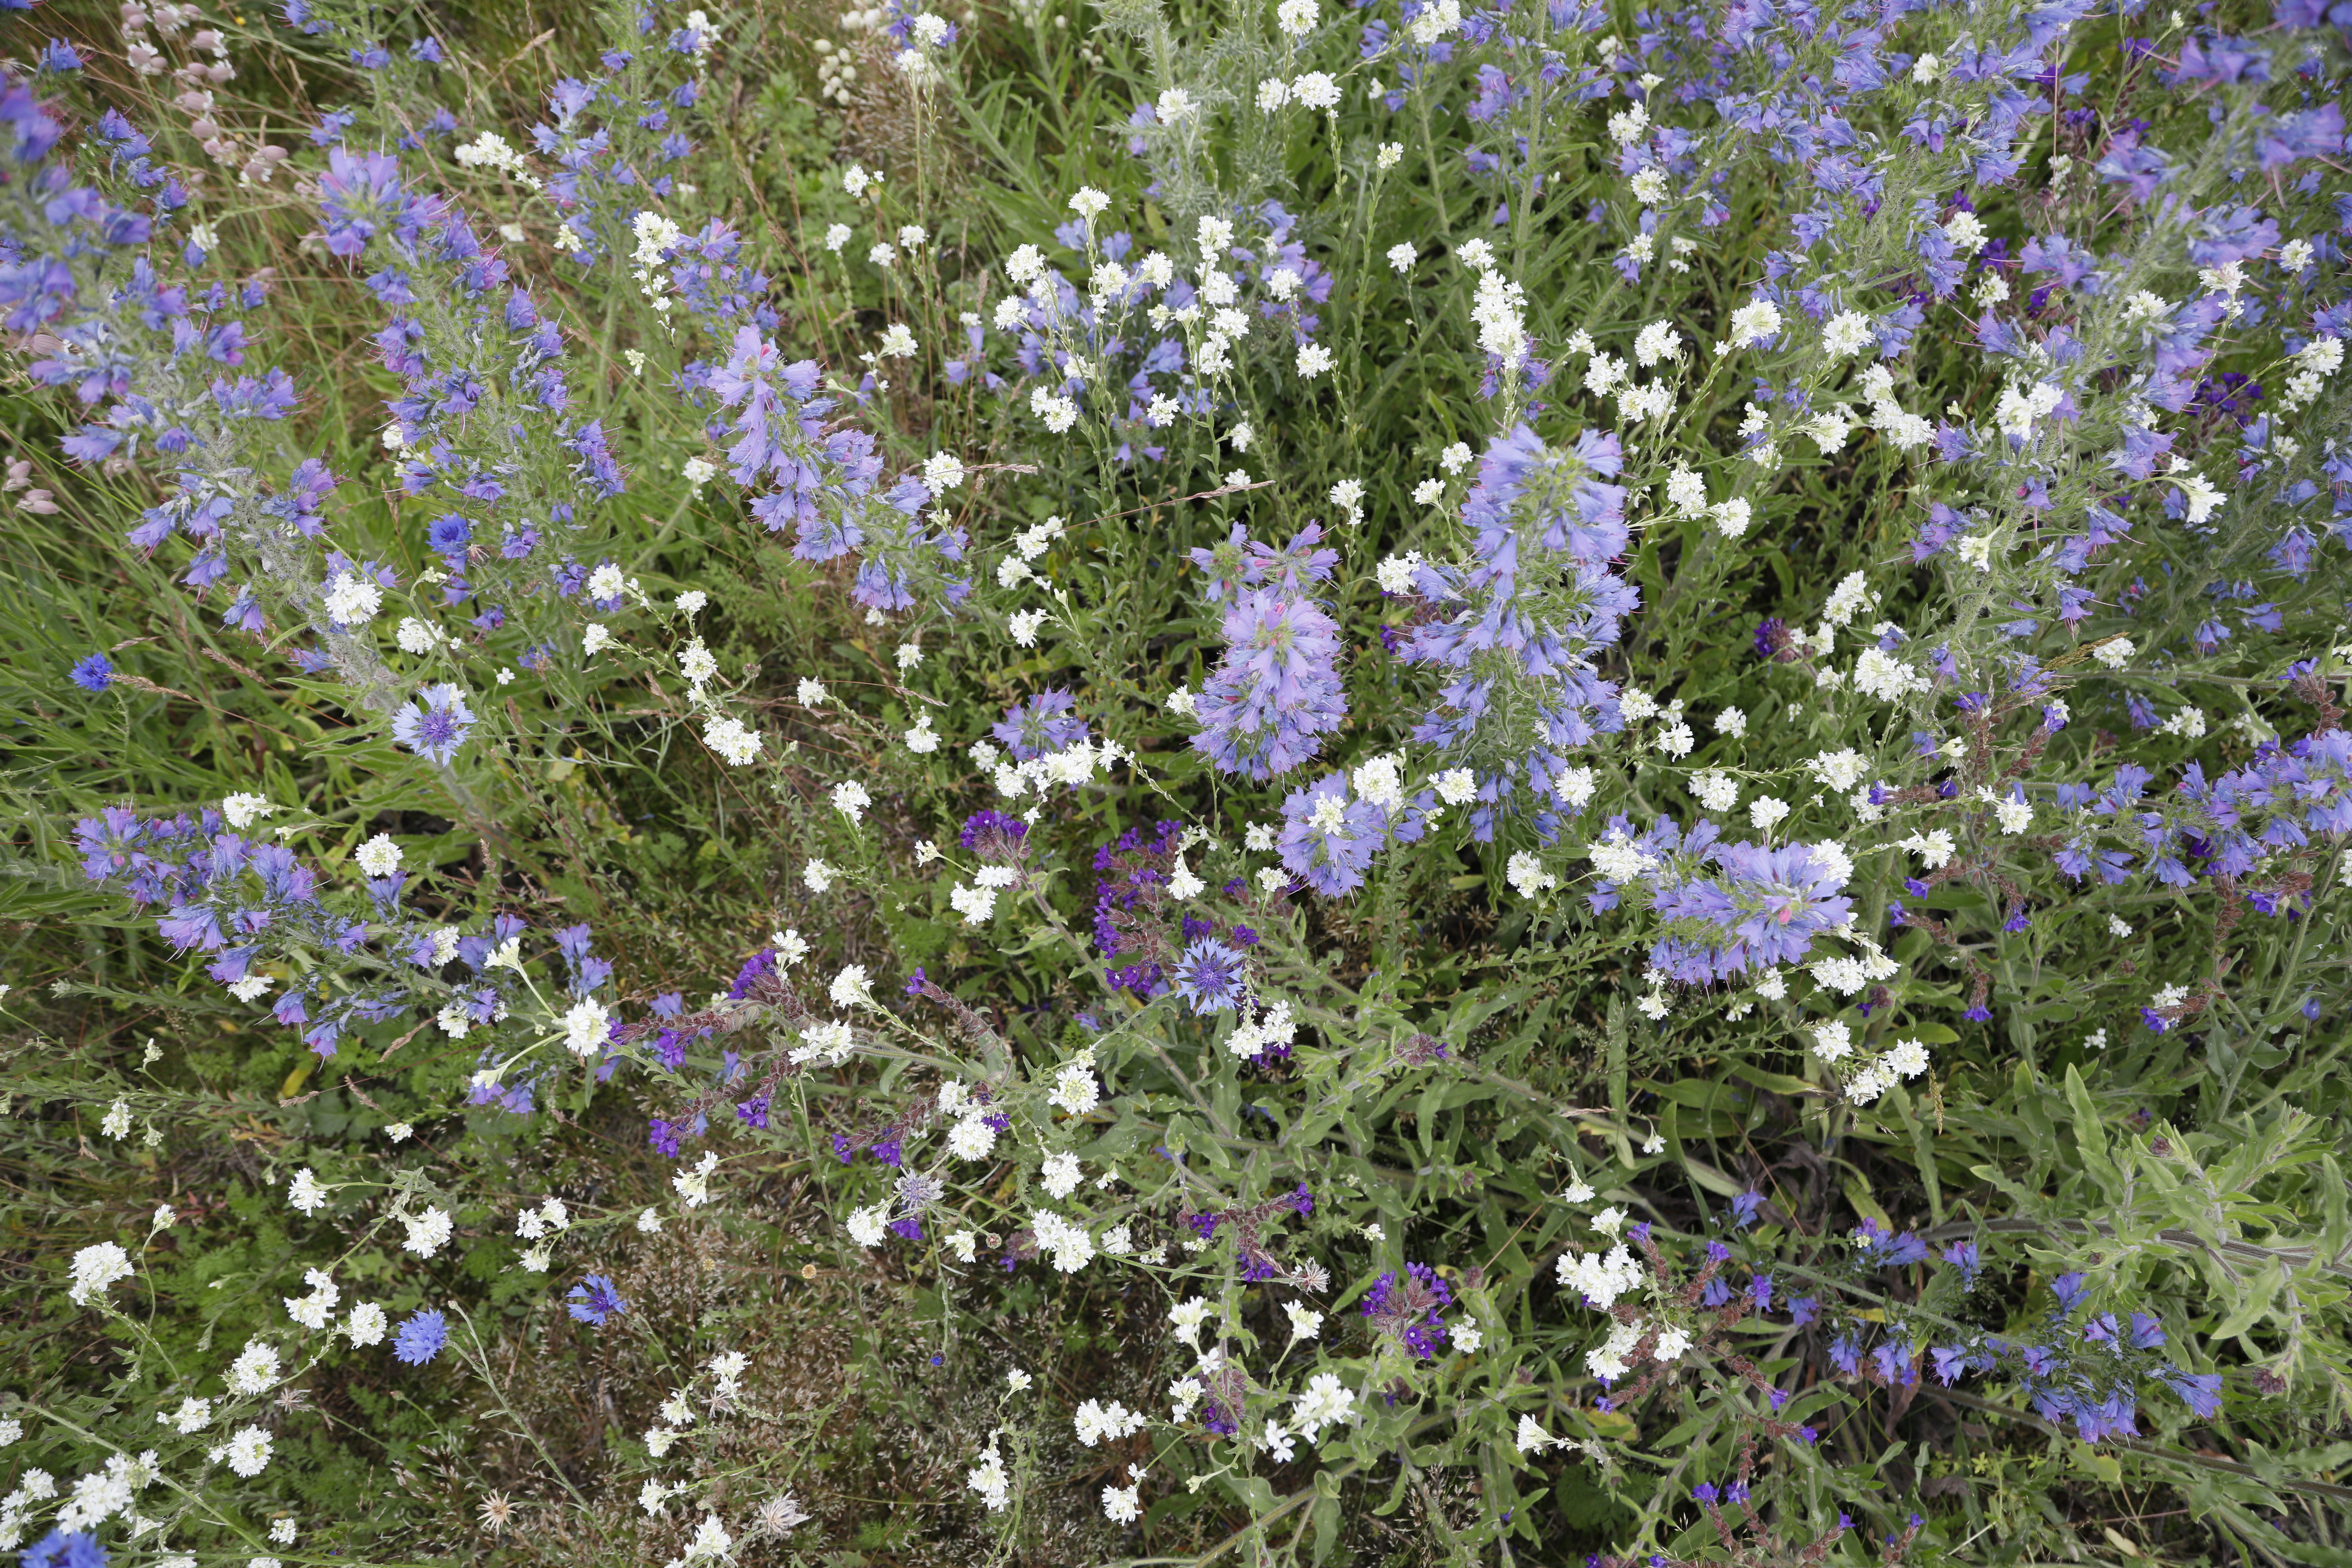
Plant species: Echium vulgare, Berteroa incana, Anchusa officinalis, Centaurea cyanus